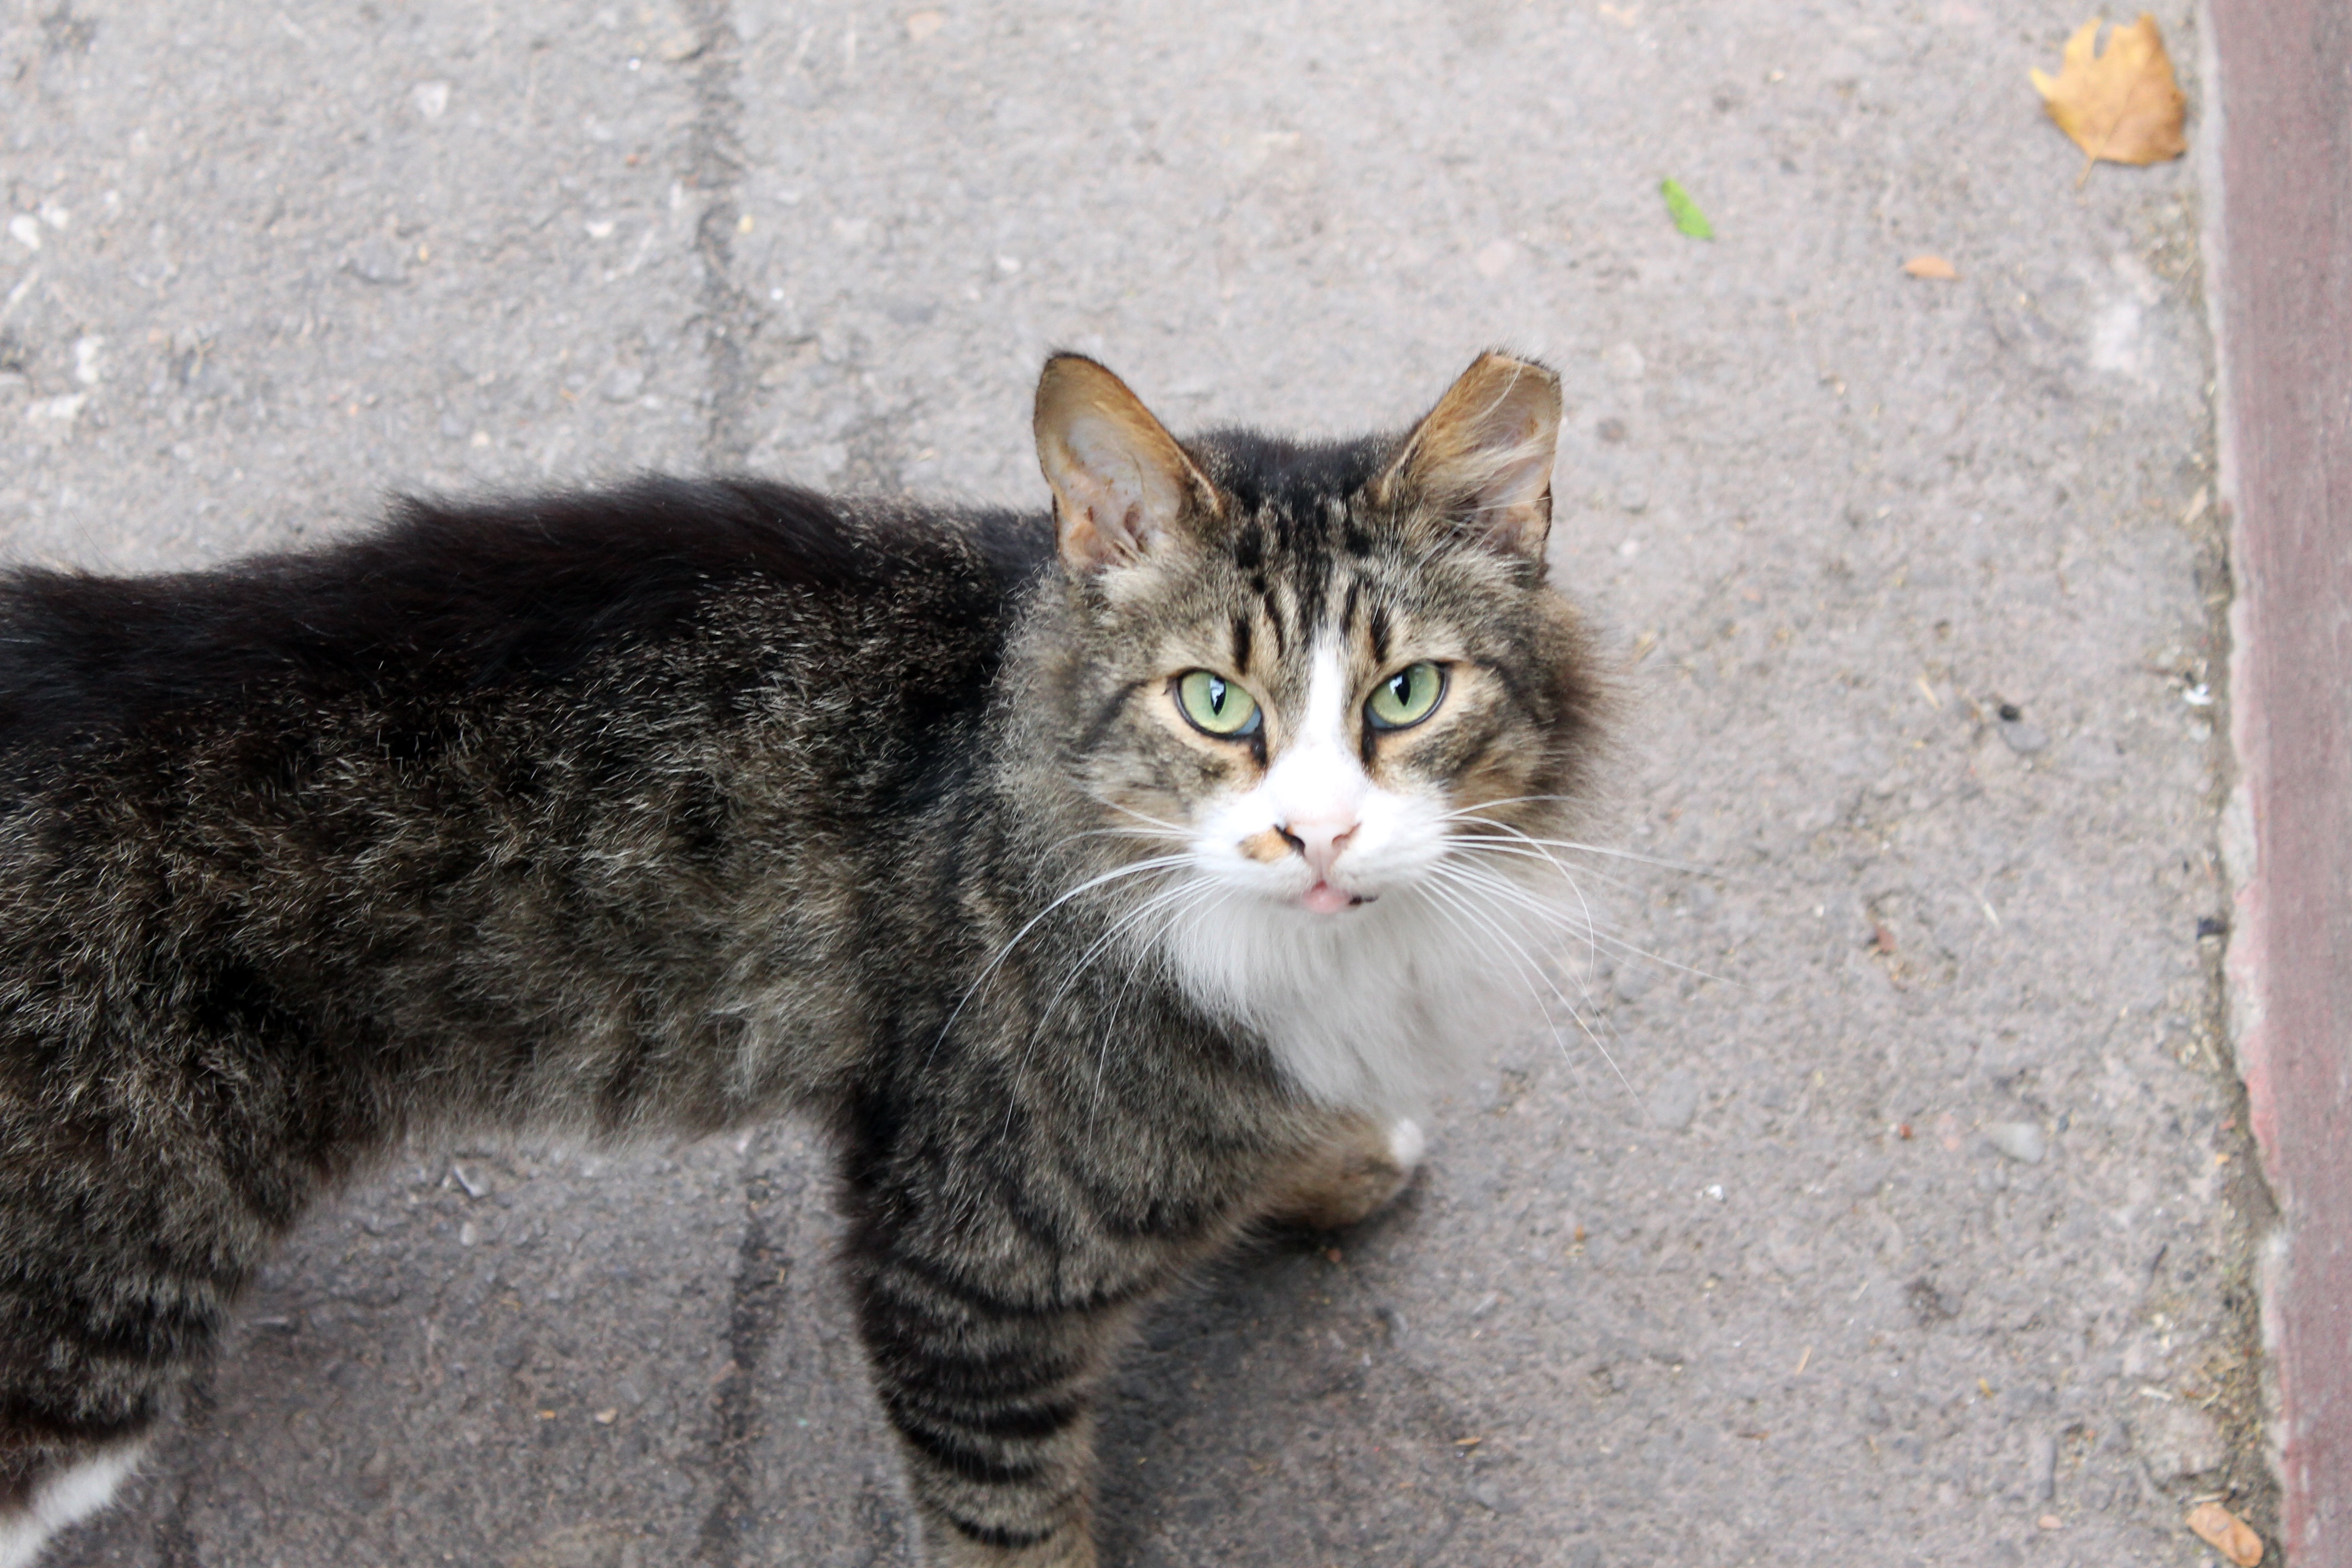
outdoor, street, sweet, animal, cute, wild, pet, fur, kitten, cat, mammal, fauna, whiskers, homeless, kitty, lovely, vertebrate, street cat, tabby cat, norwegian forest cat, european shorthair, wild cat, small to medium sized cats, cat like mammal, domestic short haired cat, pixie bob, domestic long haired cat